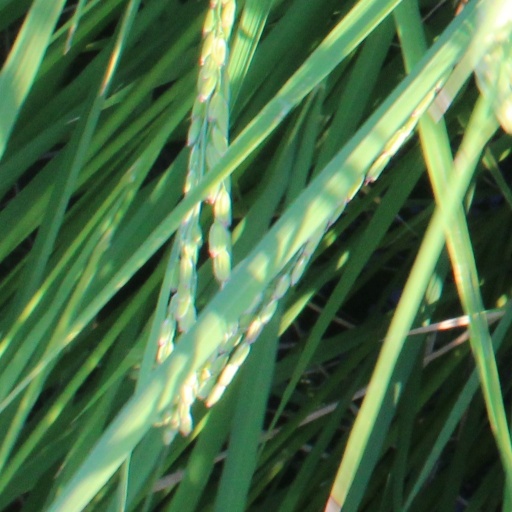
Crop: rice